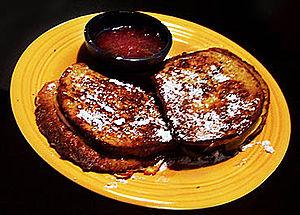
Cette page présente différents sandwichs et tartines existant à travers le monde.